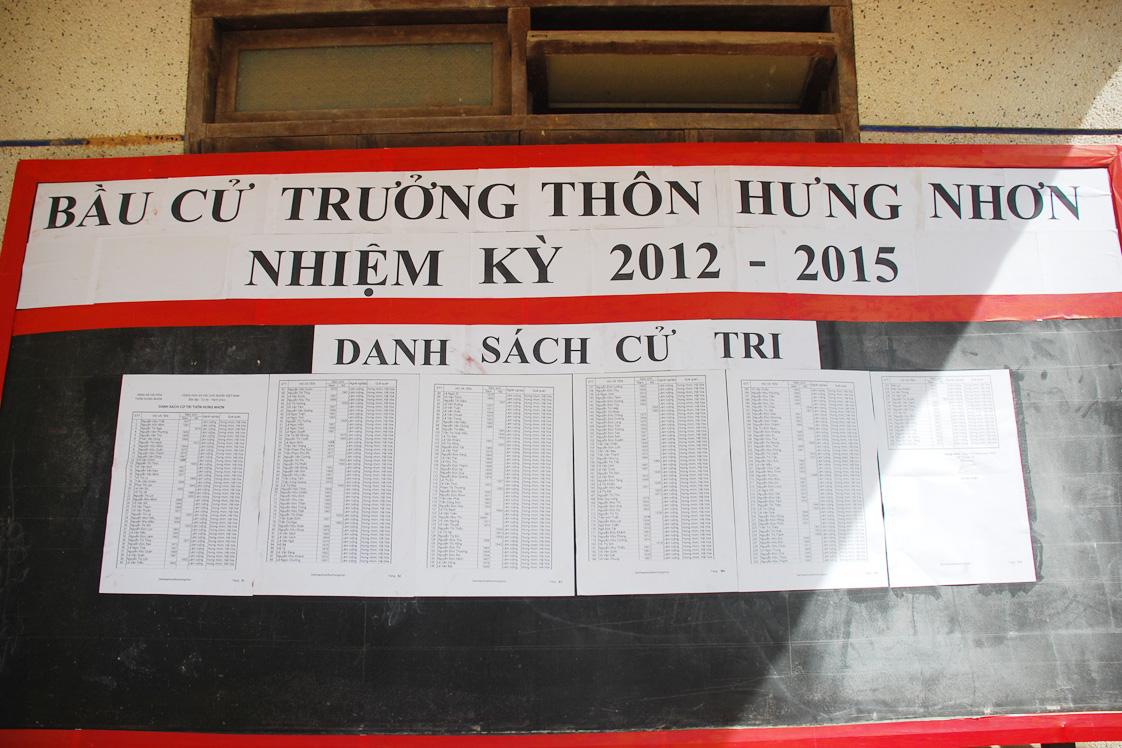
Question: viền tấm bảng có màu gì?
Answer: màu đỏ